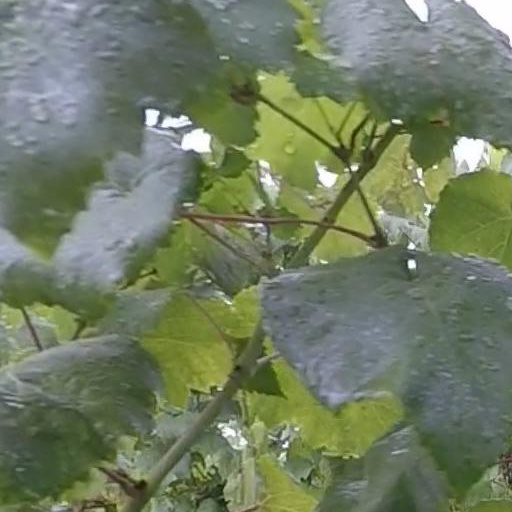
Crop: grape